1–5 Pillory Street, Nantwich

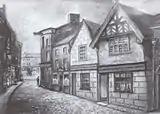
Chesters' Stores (centre) and the demolished pubs (right) from a painting by Herbert St John Jones (1872–1939)

The corner of Pillory Street and Hospital Street (1 Pillory Street and 2 Hospital Street) was occupied from 1869 by Chesters' Stores, a premises of P. H. Chesters. This successful local Grocer's business had been established by Philip H. Chesters in 1859 and continued by his three nephews including Joseph Chesters. It was the largest grocery business in Nantwich in the early 20th century, with several other premises in the town, including a small shop adjacent to the Crown Hotel on High Street, a bakery on Barker Street and a warehouse on Pepper Street. The original stores also featured a curved corner.